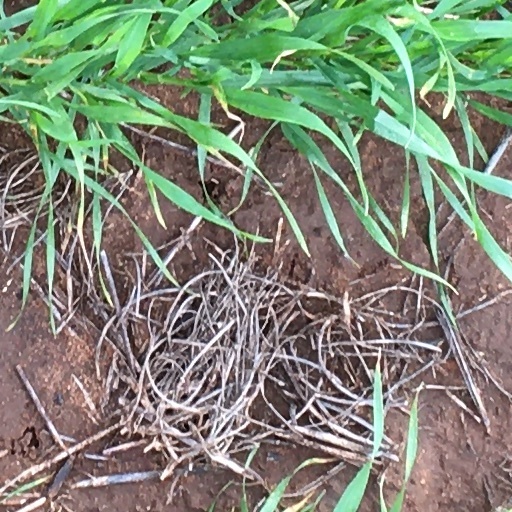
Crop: wheat